Kid Speed

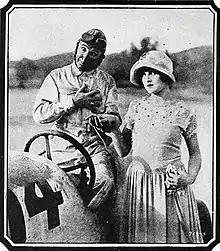
Larry Semon and Dorothy Dwan in Kid Speed

Kid Speed also known as The Four Wheeled Terror is a 1924 American silent comedy film directed by Larry Semon and featuring Oliver Hardy.